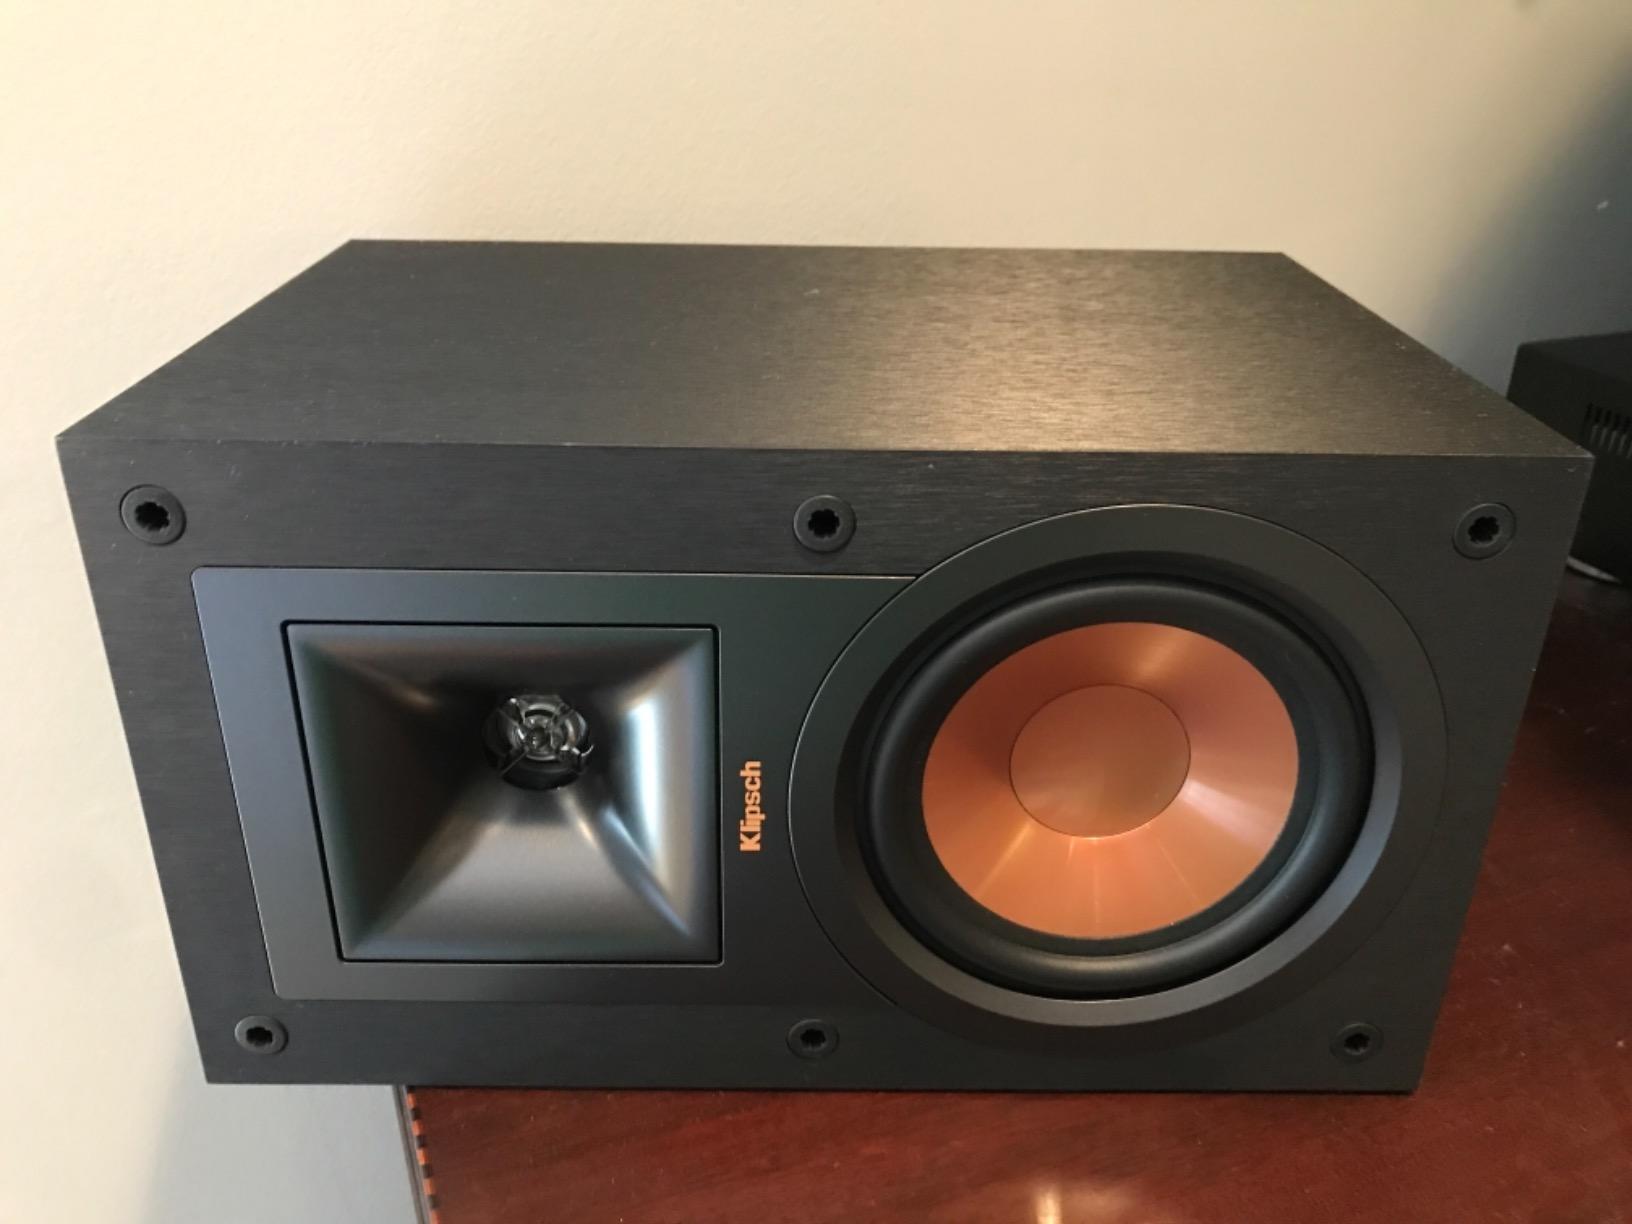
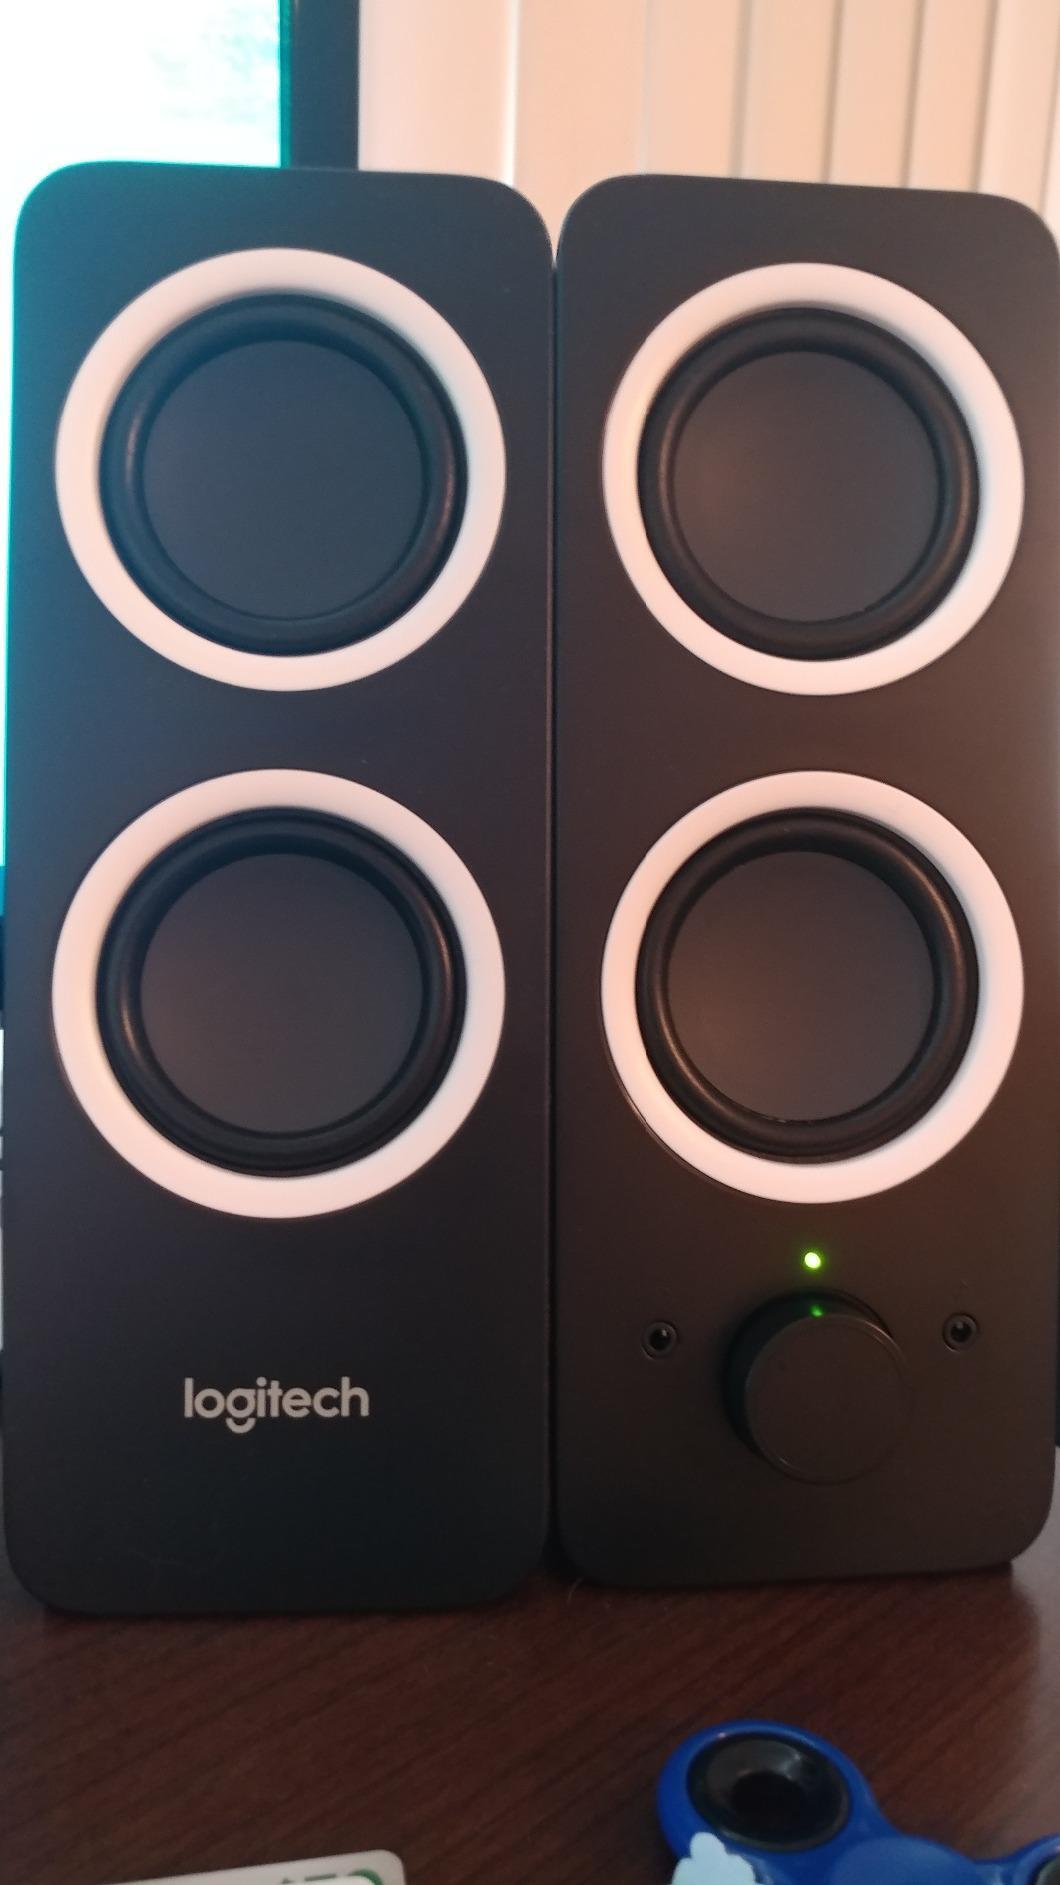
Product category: speaker
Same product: no